Robert Saladrigas

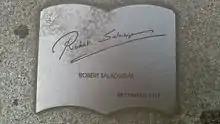
Plate with Robert Saladrigas signature in Book's Monument (Barcelona)

He started Economics studies but very soon switched to journalism and literature. He wrote for several newspapers: ', ', "ABC" and "La Vanguardia" (where he was in charge of the supplement "Libros" between 1981 and 1994) and collaborated with the magazines "Siglo 20", "Tele/Estel", "Cavall Fort", "Mundo" and "Destino". In 1974 he founded Edicions Galba, which he led until 1978. From 1978 to 1984 he directed in the Catalan Circuit of TVE the cultural programmes "Signes" and "Veus i formes", the five-episode novel "Cambres Barrades" and the series "Històries de Cara i Creu", which consists of thirteen short stories. He was in charge of and participated in other cultural programmes on Ràdio 4, Radio Peninsular, and Catalunya Ràdio.